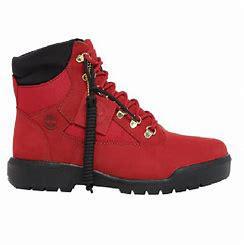
Brand: Timberland
Model: 6 Inch Field